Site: brandenburg
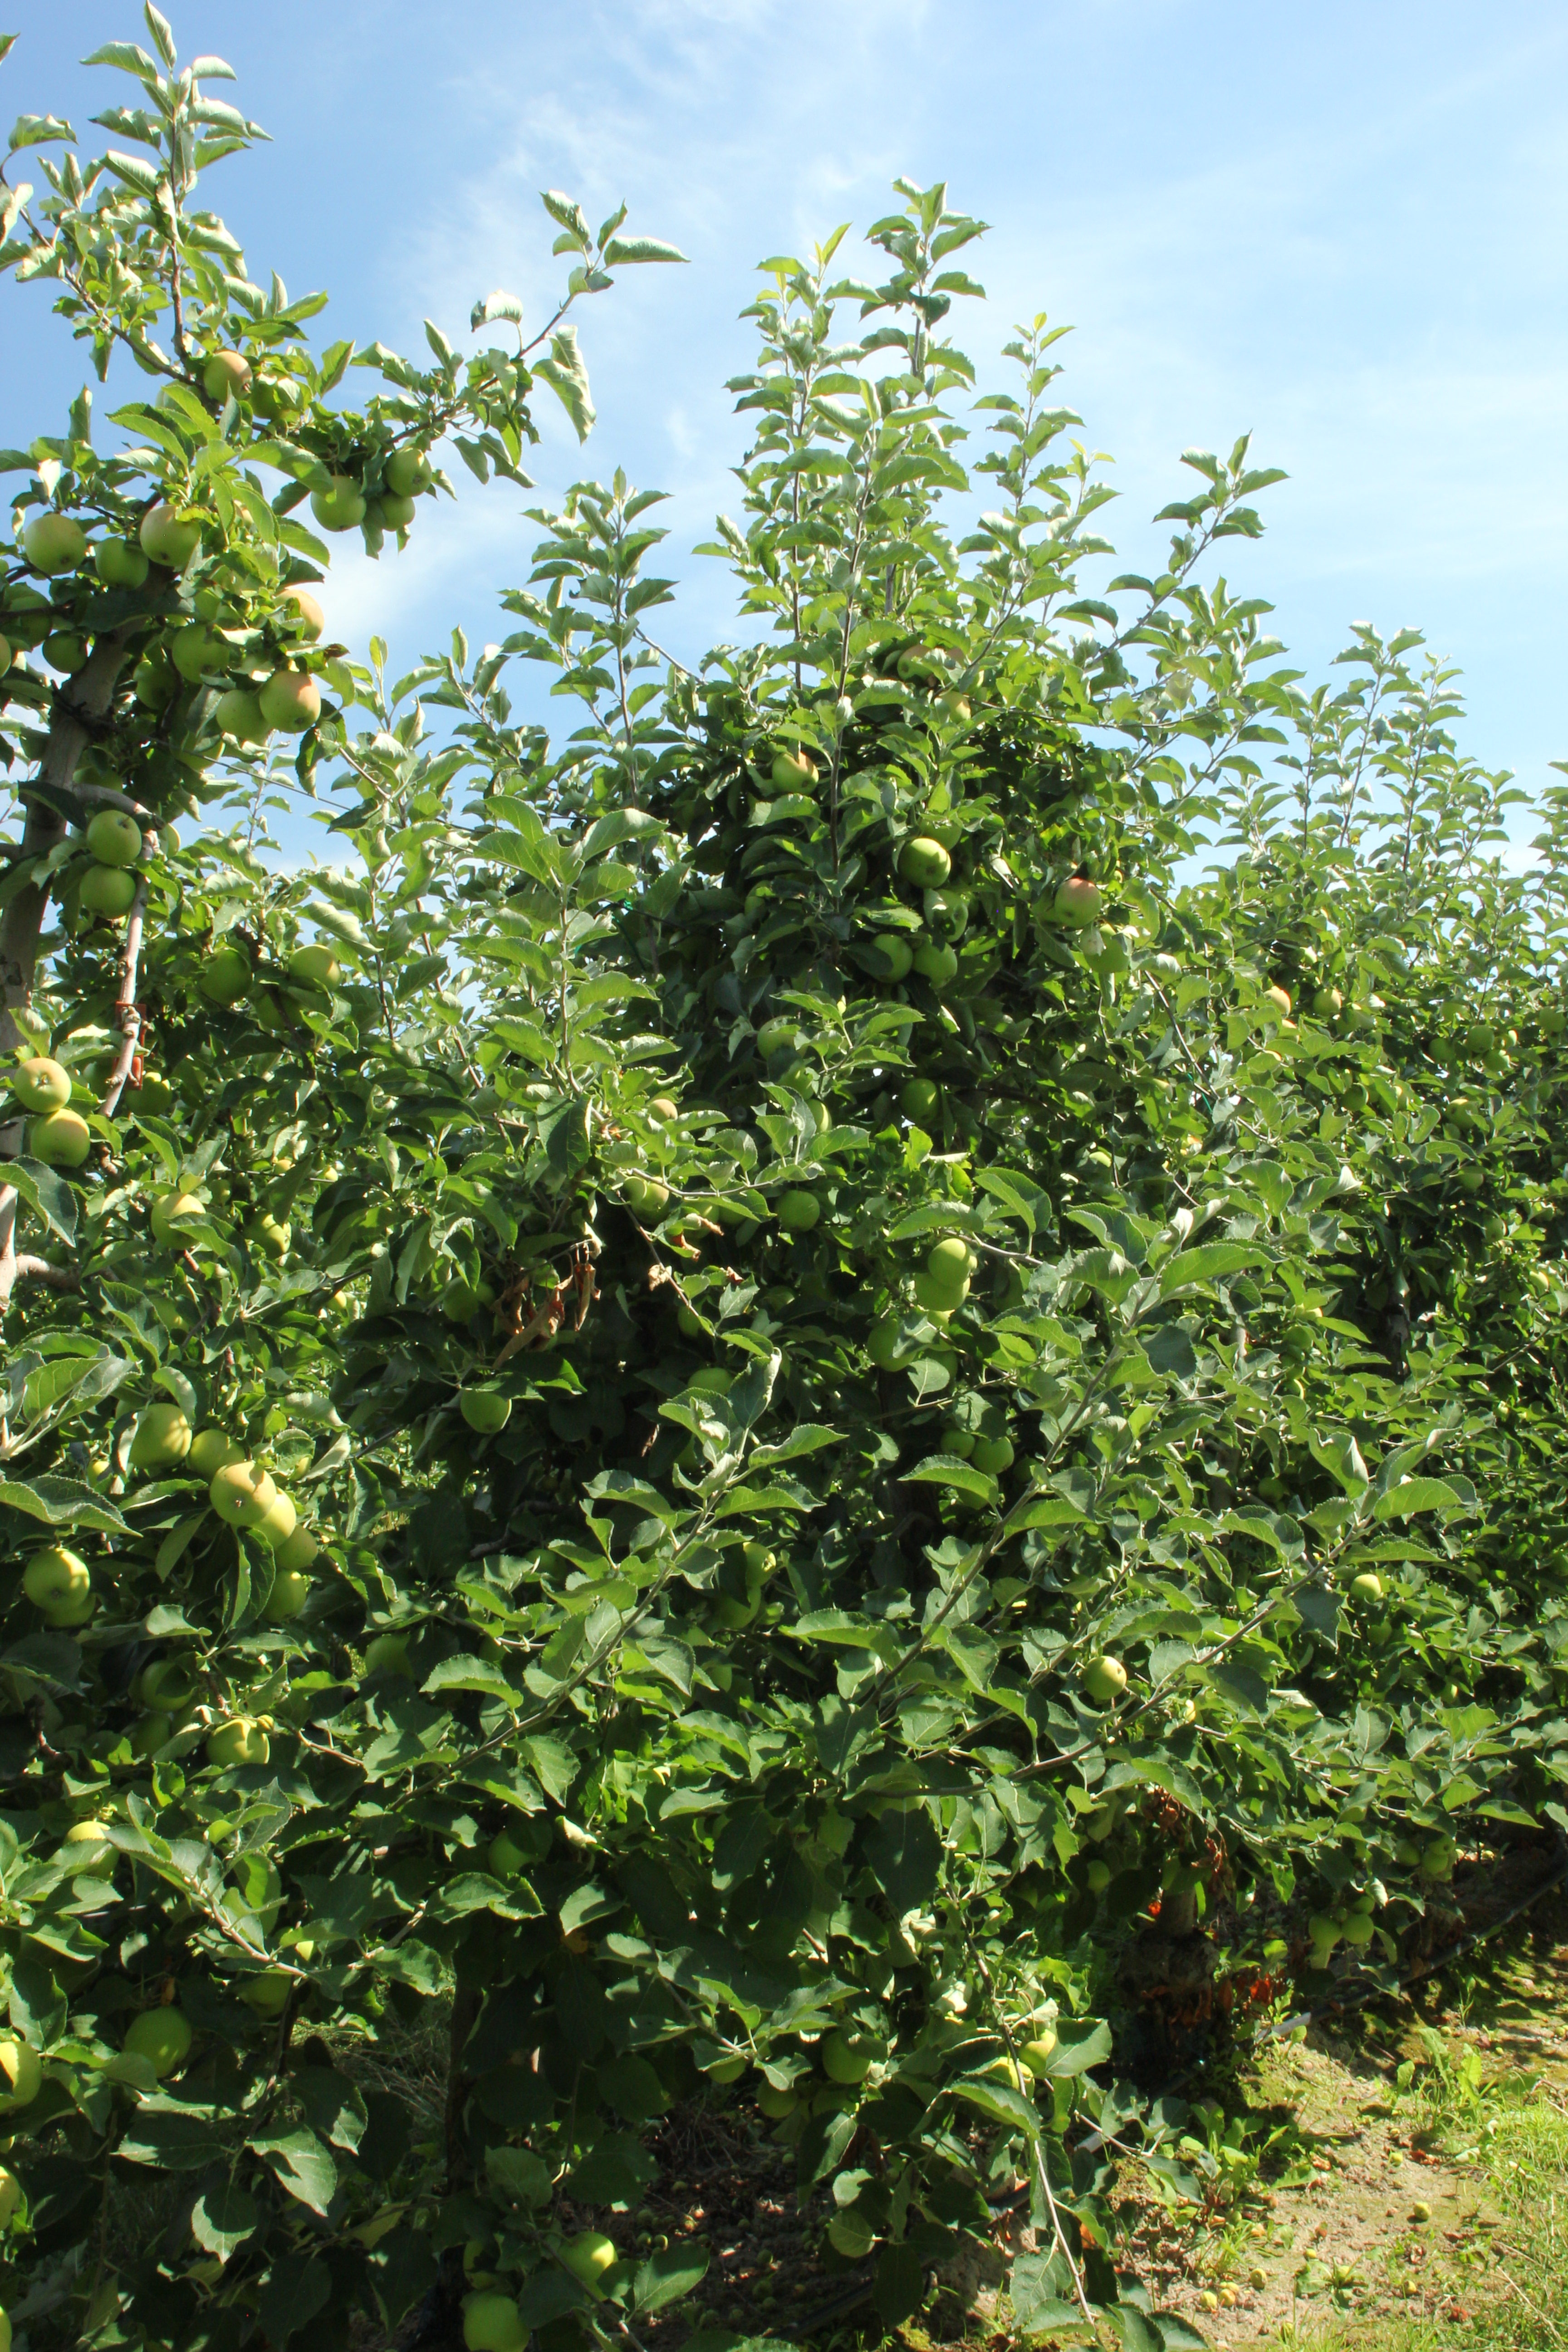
Growth stage (BBCH 77): Development of fruit